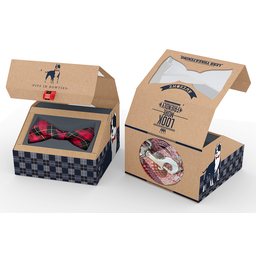
Label: cardboard